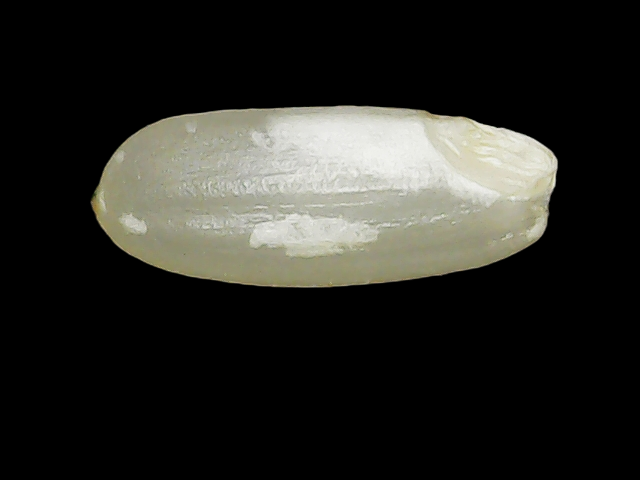
Rice variety: Binadhan10